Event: Nepal Earthquake
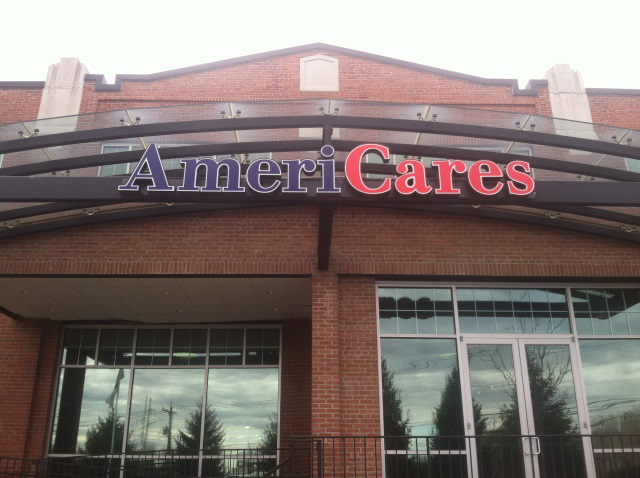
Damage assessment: no_damage